Time in the United States

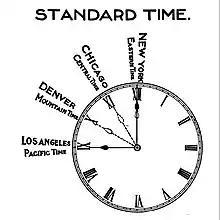
Standard time in the contiguous United States, illustration 1903

From east to west, the four time zones of the contiguous United States are: